Clarke Carlisle

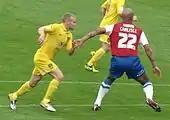
Carlisle (right) playing for York City in 2012

Carlisle signed for newly promoted League Two club York City on 30 August 2012 on a contract lasting until January 2013, having previously turned down a contract offer from Northampton. He made his debut two days later in York's 3–1 victory at home to Oxford United. On 19 November 2012, Carlisle re-signed for Northampton on loan until January 2013, when he would sign permanently, having made 14 appearances for York. He made his second debut the following day in Northampton's 3–0 home win over Morecambe. After making five appearances on loan, Carlisle completed his permanent move to Northampton on a one-and-a-half-year contract on 4 January 2013. He played for Northampton in their 3–0 defeat to Bradford in the 2013 League Two play-off final at Wembley Stadium on 18 May 2013. Five days later, Carlisle announced his retirement from playing.